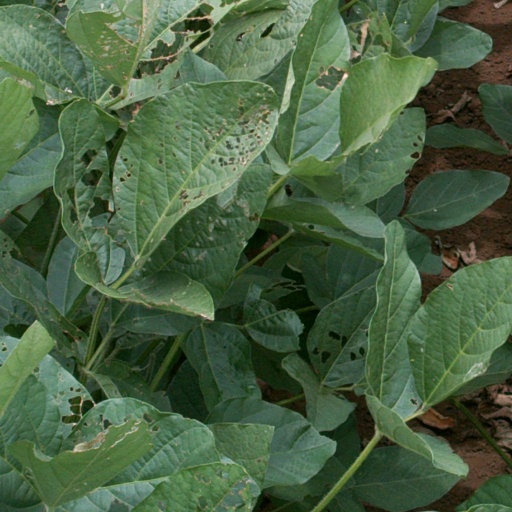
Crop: soybean